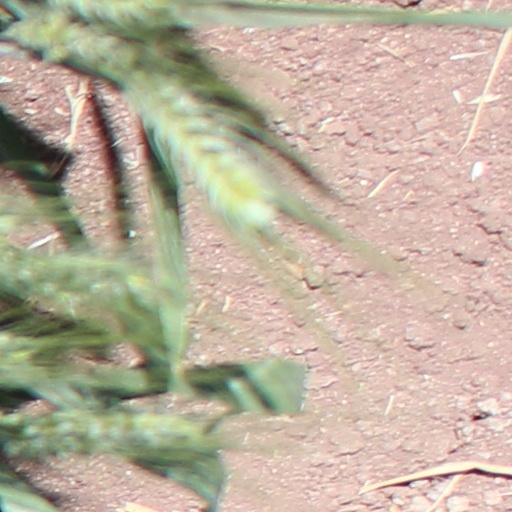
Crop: wheat